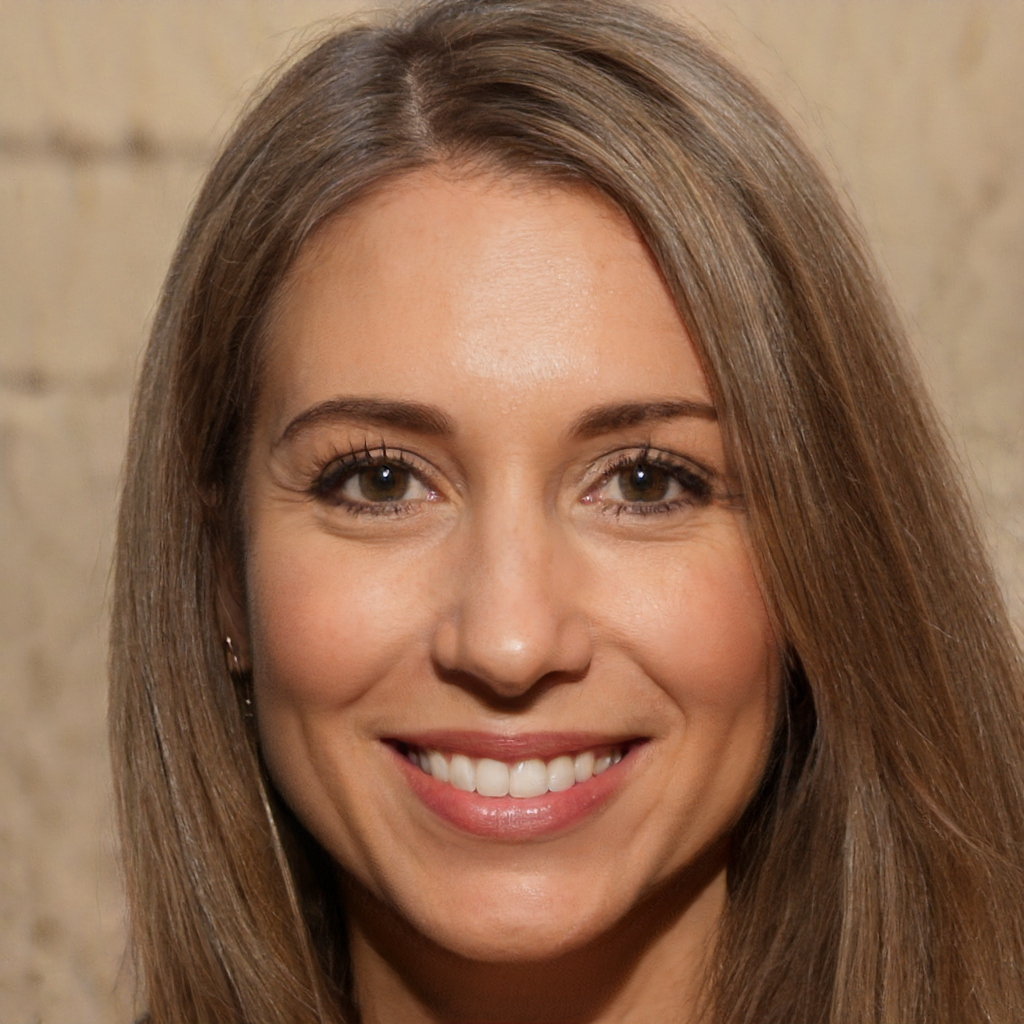
Portrait style: Real Portrait